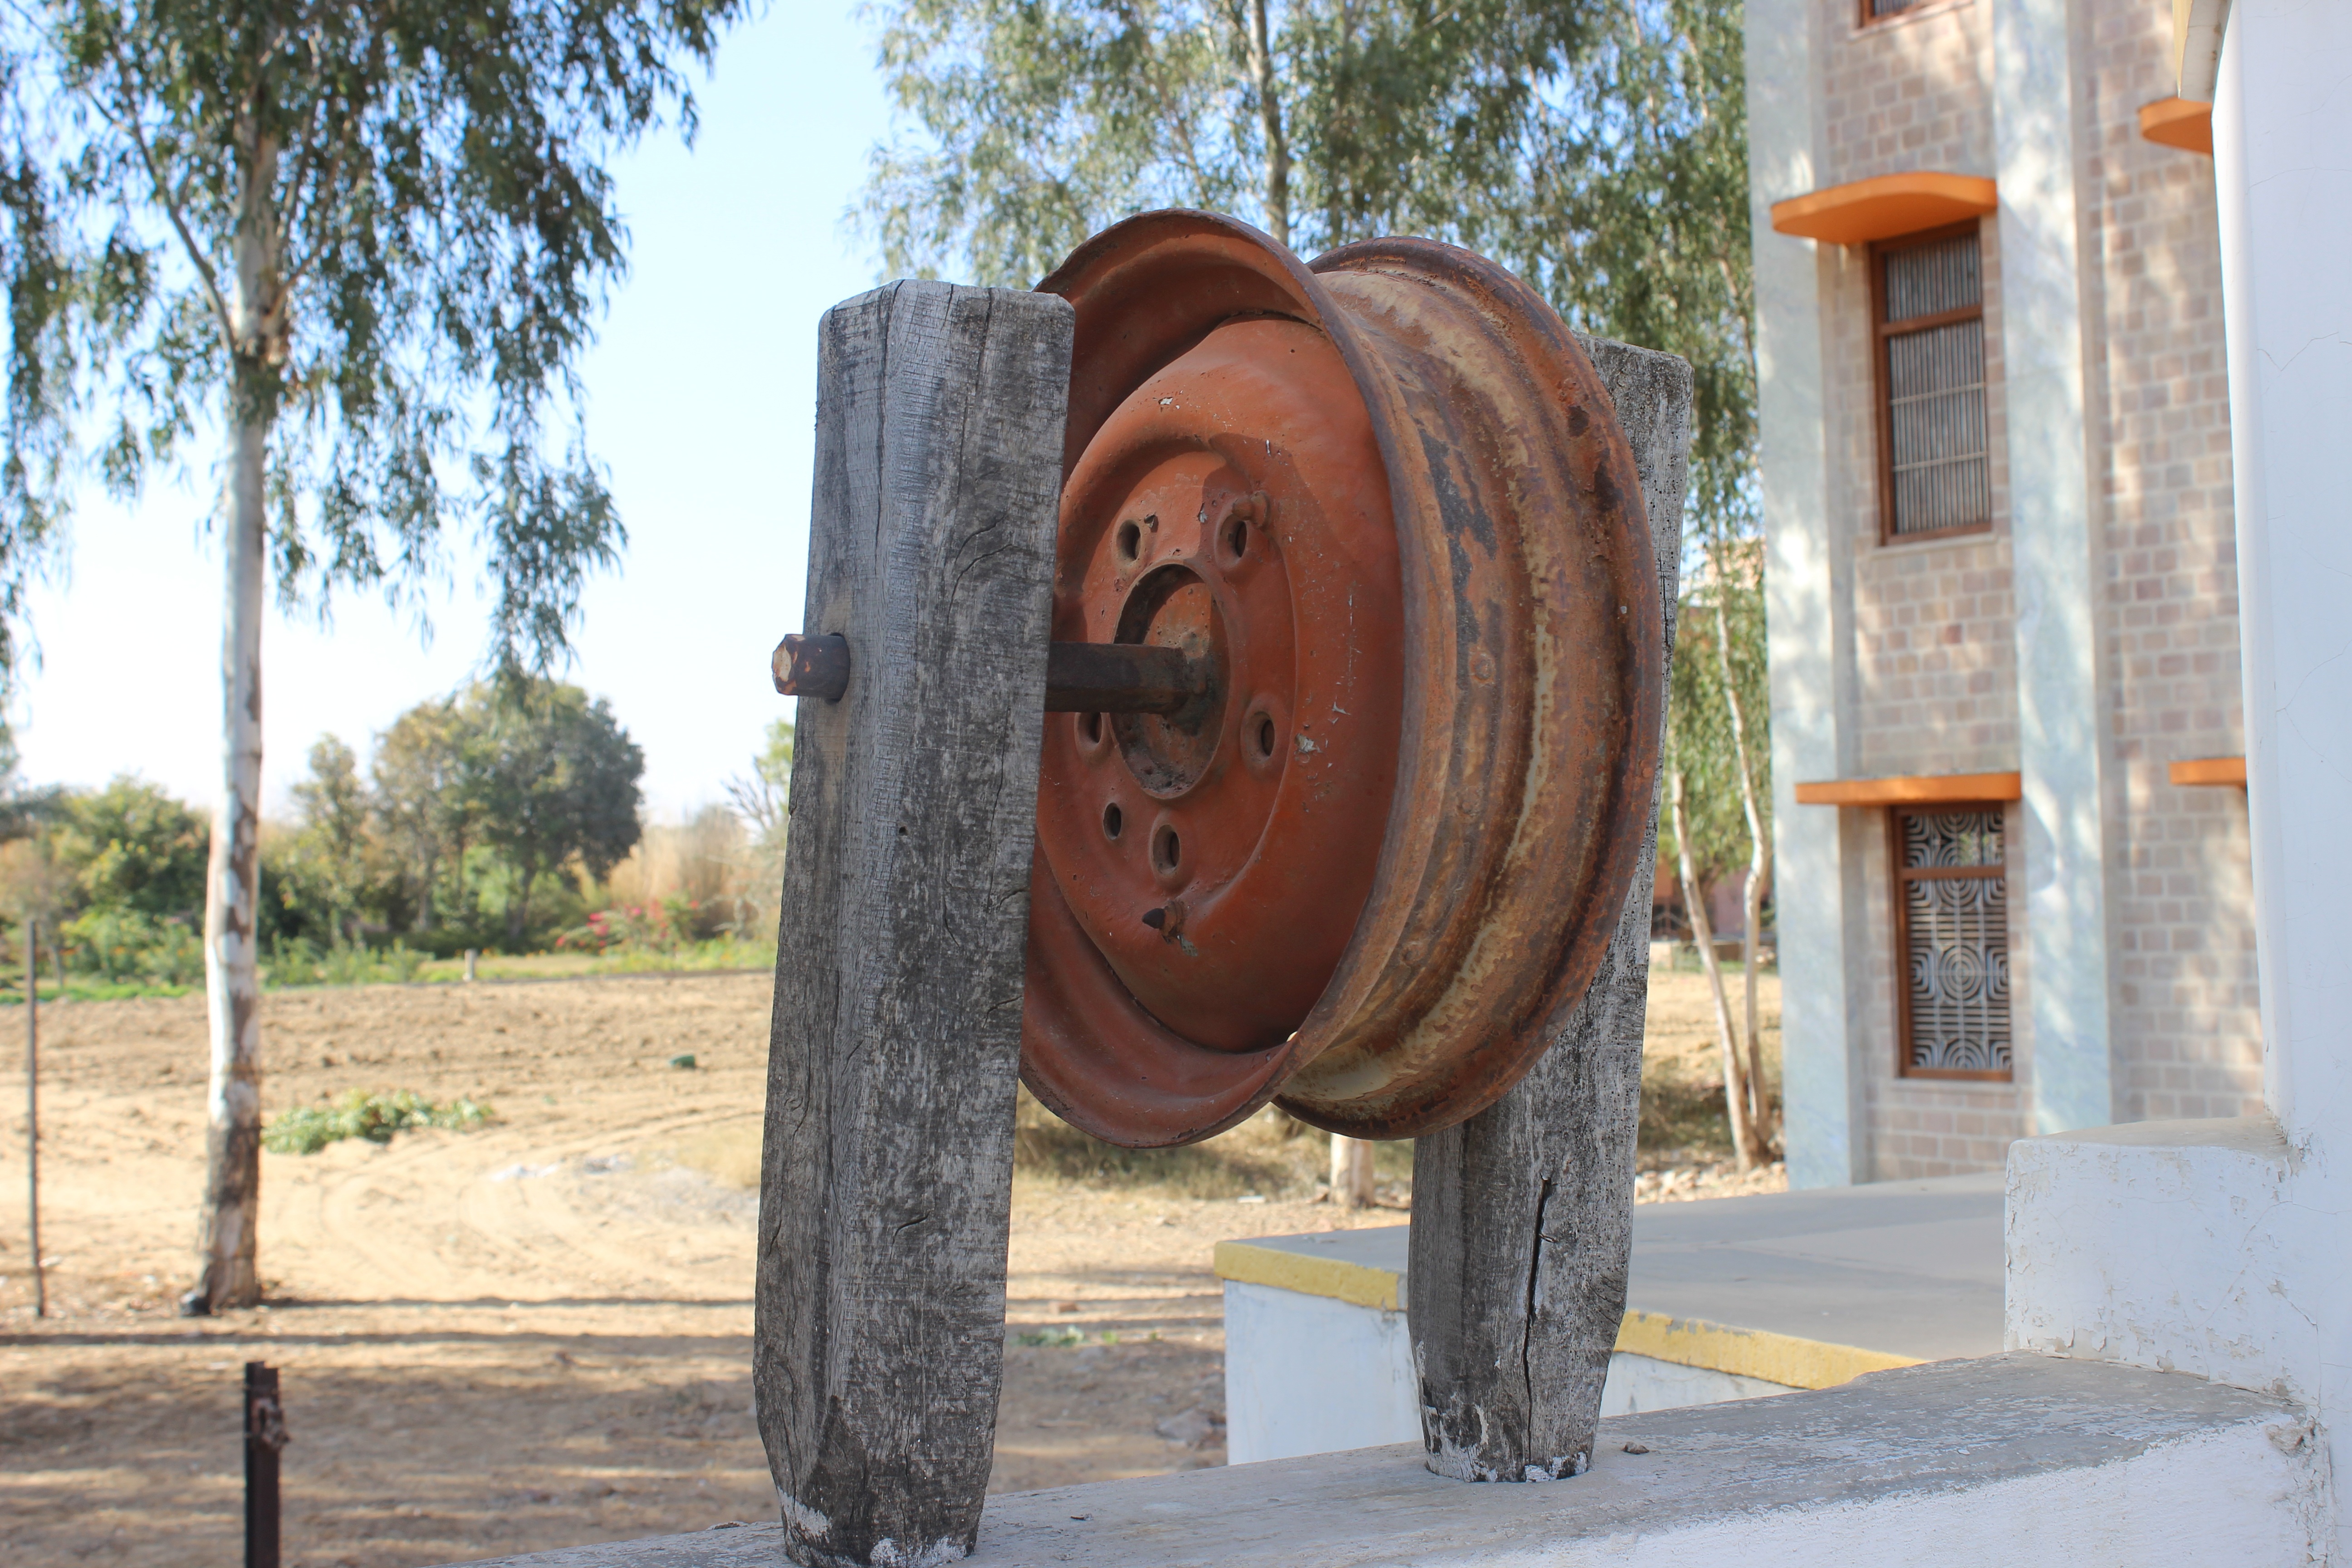
water, wood, old, monument, village, statue, sculpture, memorial, art, temple, well, history, india, carving, rajasthan, man made object